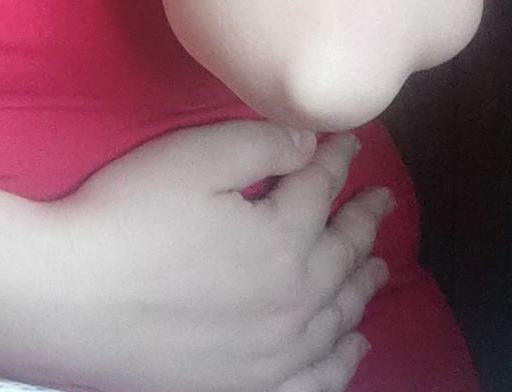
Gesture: no_gesture